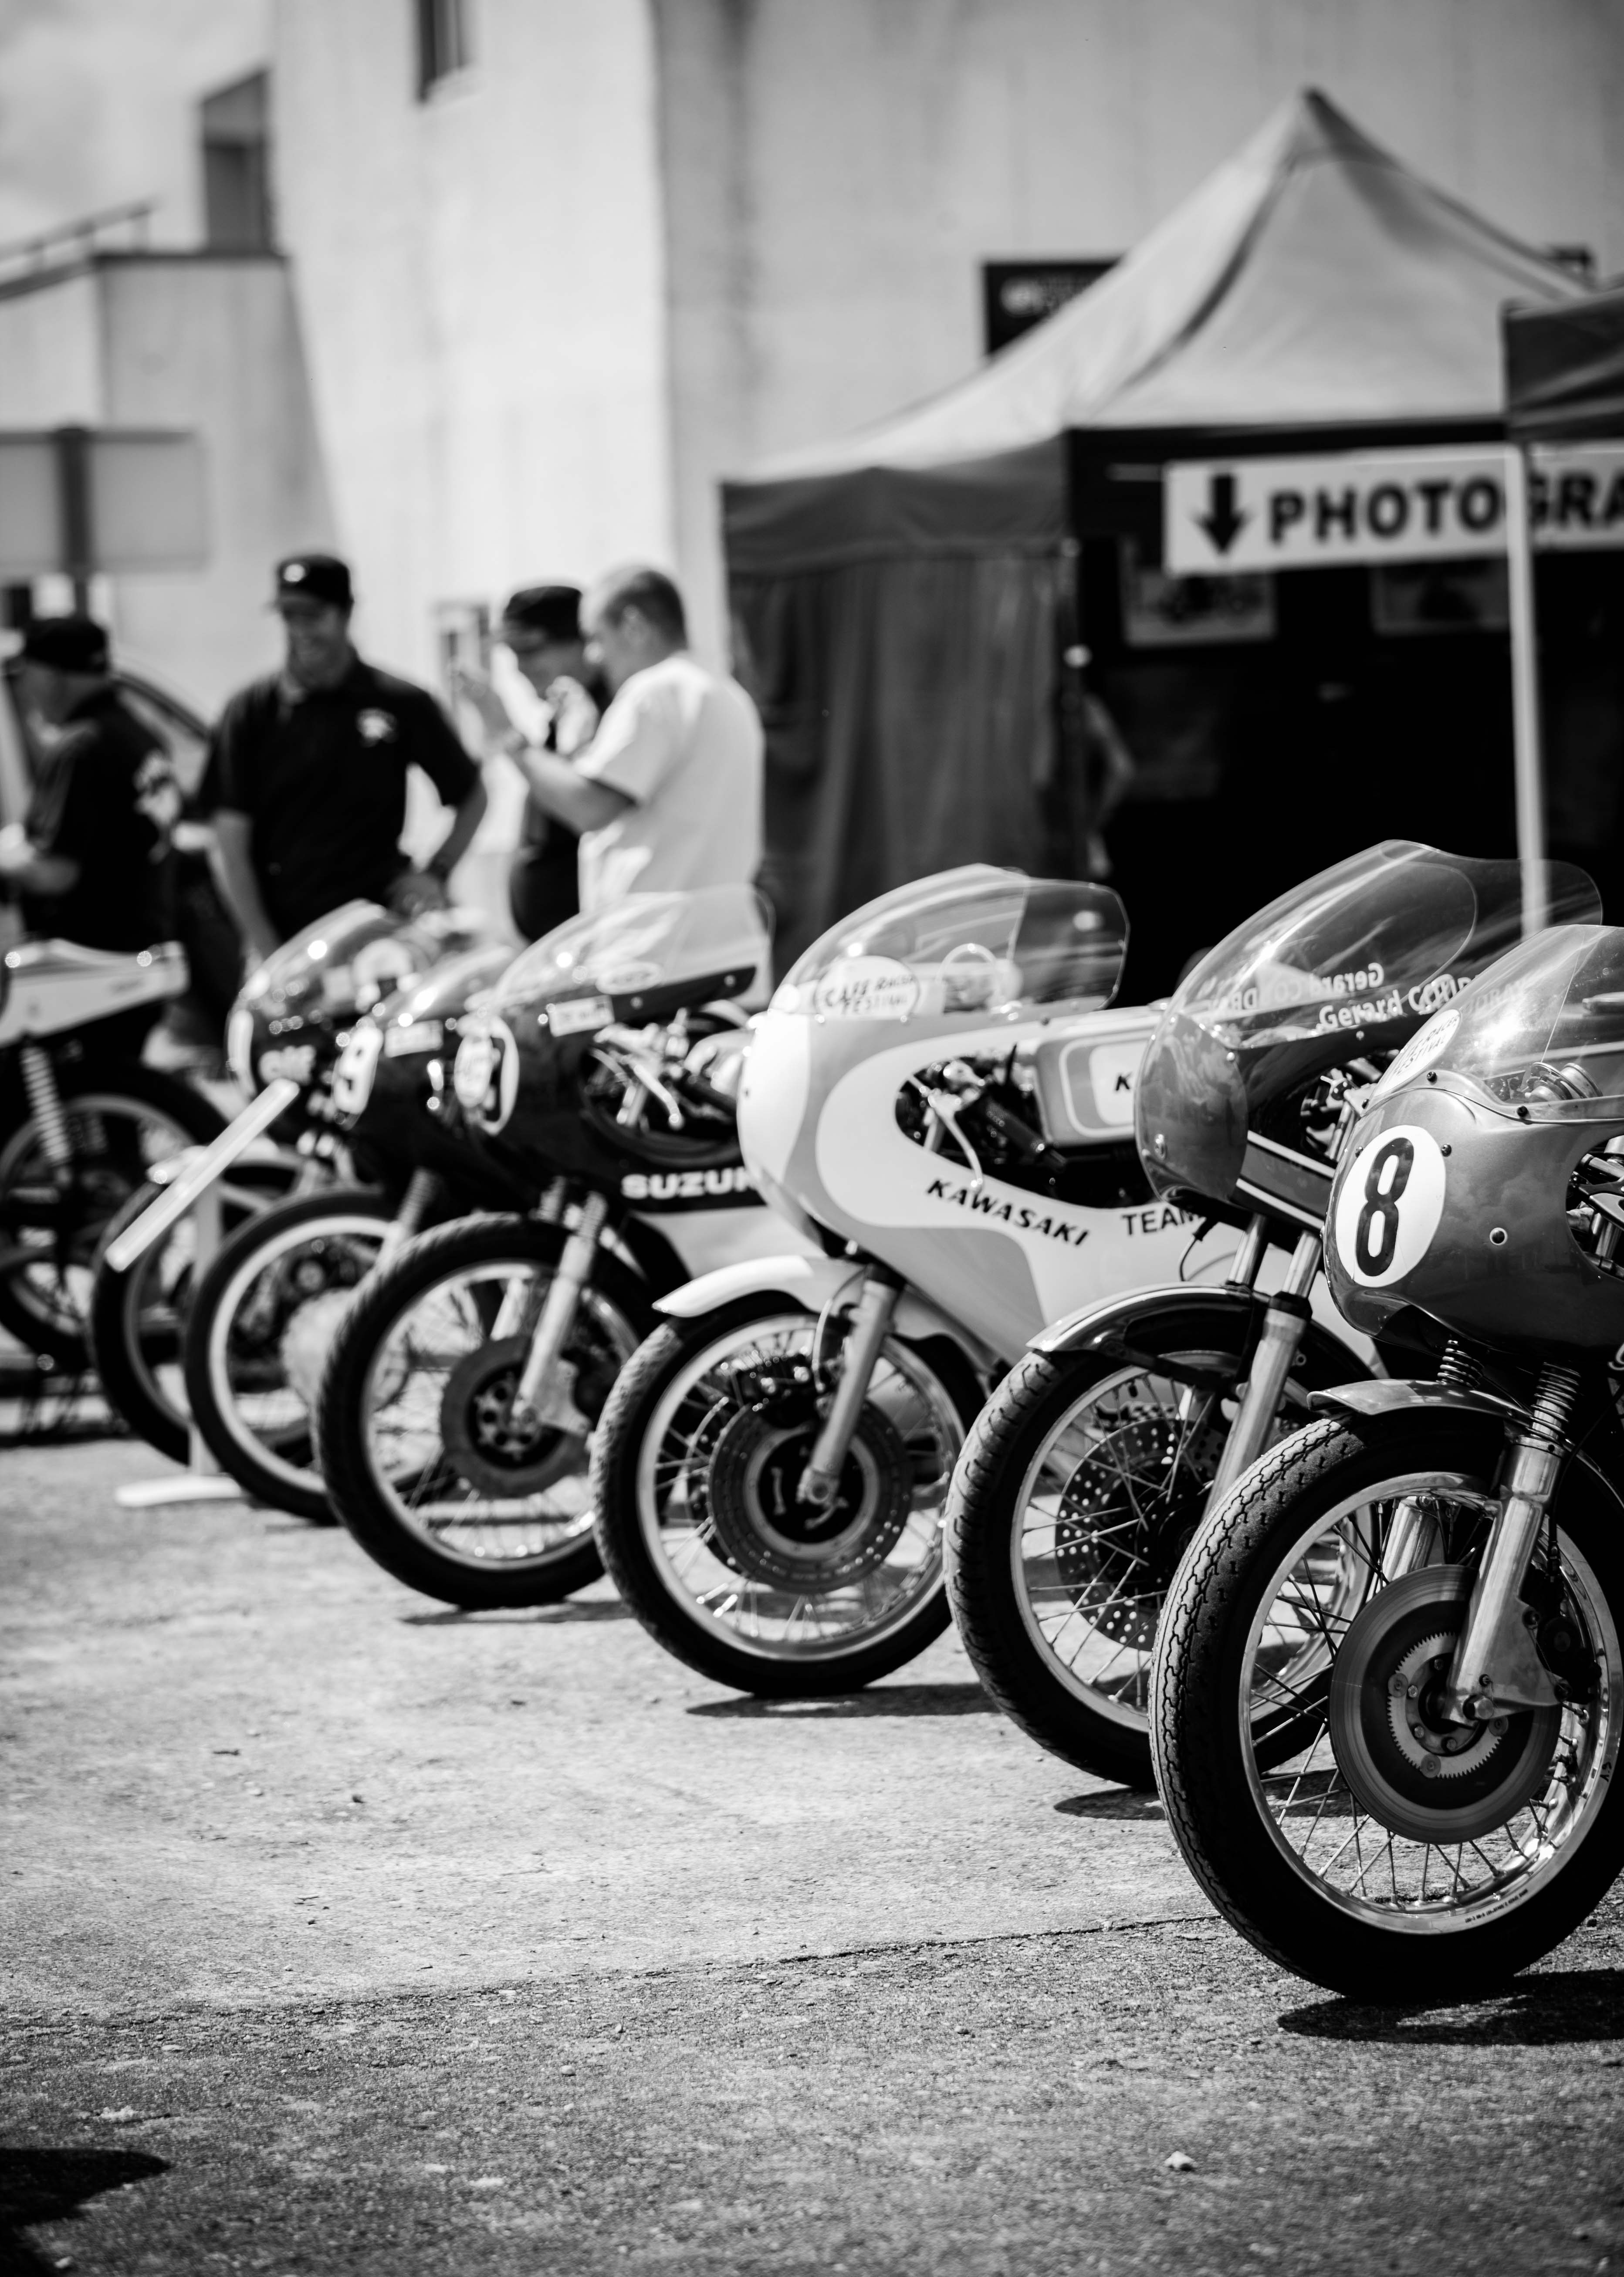
black and white, road, street, car, vintage, bicycle, vehicle, motorcycle, black, monochrome, race, circuit, motorcycling, monochrome photography, cafe racer